Sabyasachi Chakrabarty

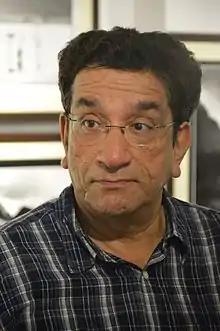
Chakrabarty in July 2016

Sabyasachi Chakrabarty is an Indian actor known for his work in theatre, films and television. He is best known for portraying iconic Bengali detective characters, Feluda, and Kakababu.